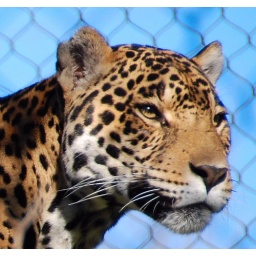
This cat is a pacer...she finally stood in one place for me to get a clear shot of her.